Legend of the Fist: The Return of Chen Zhen

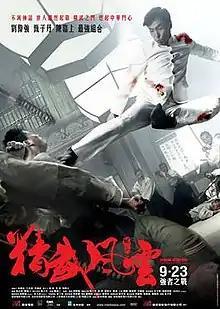
Theatrical poster

Legend of the Fist: The Return of Chen Zhen is a 2010 Hong Kong martial arts superhero film directed by Andrew Lau, who produced with Gordon Chan, who also wrote the screenplay with Cheung Chi-shing, Philip Lui and Frankie Tam. The film stars Donnie Yen as Chen Zhen, a role made famous by Bruce Lee in the 1972 film "Fist of Fury". The film is a sequel to the 1994 film "Fist of Legend", which starred Jet Li as Chen Zhen. Principal photography for "Legend of the Fist: The Return of Chen Zhen" began in November 2009 and ended in early February 2010; shooting took place in Shanghai, China. The film was shown out of competition during the opening night of the 67th Venice International Film Festival, and 2010 Toronto International Film Festival. The film was released in Chinese theatres on 21 September 2010 and two days later in Hong Kong.